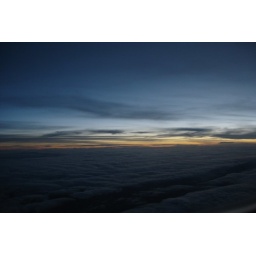
View from the plane flying over Colorado